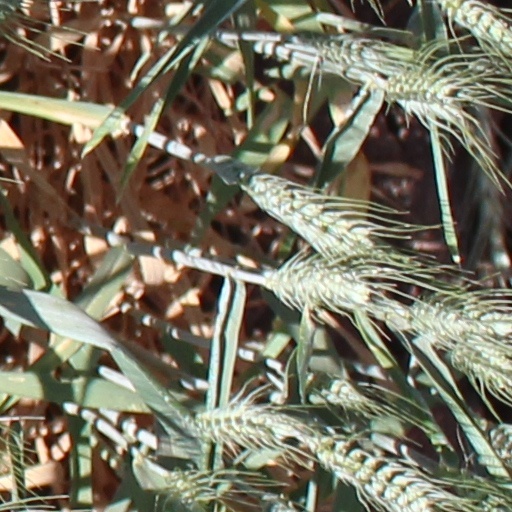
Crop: wheat